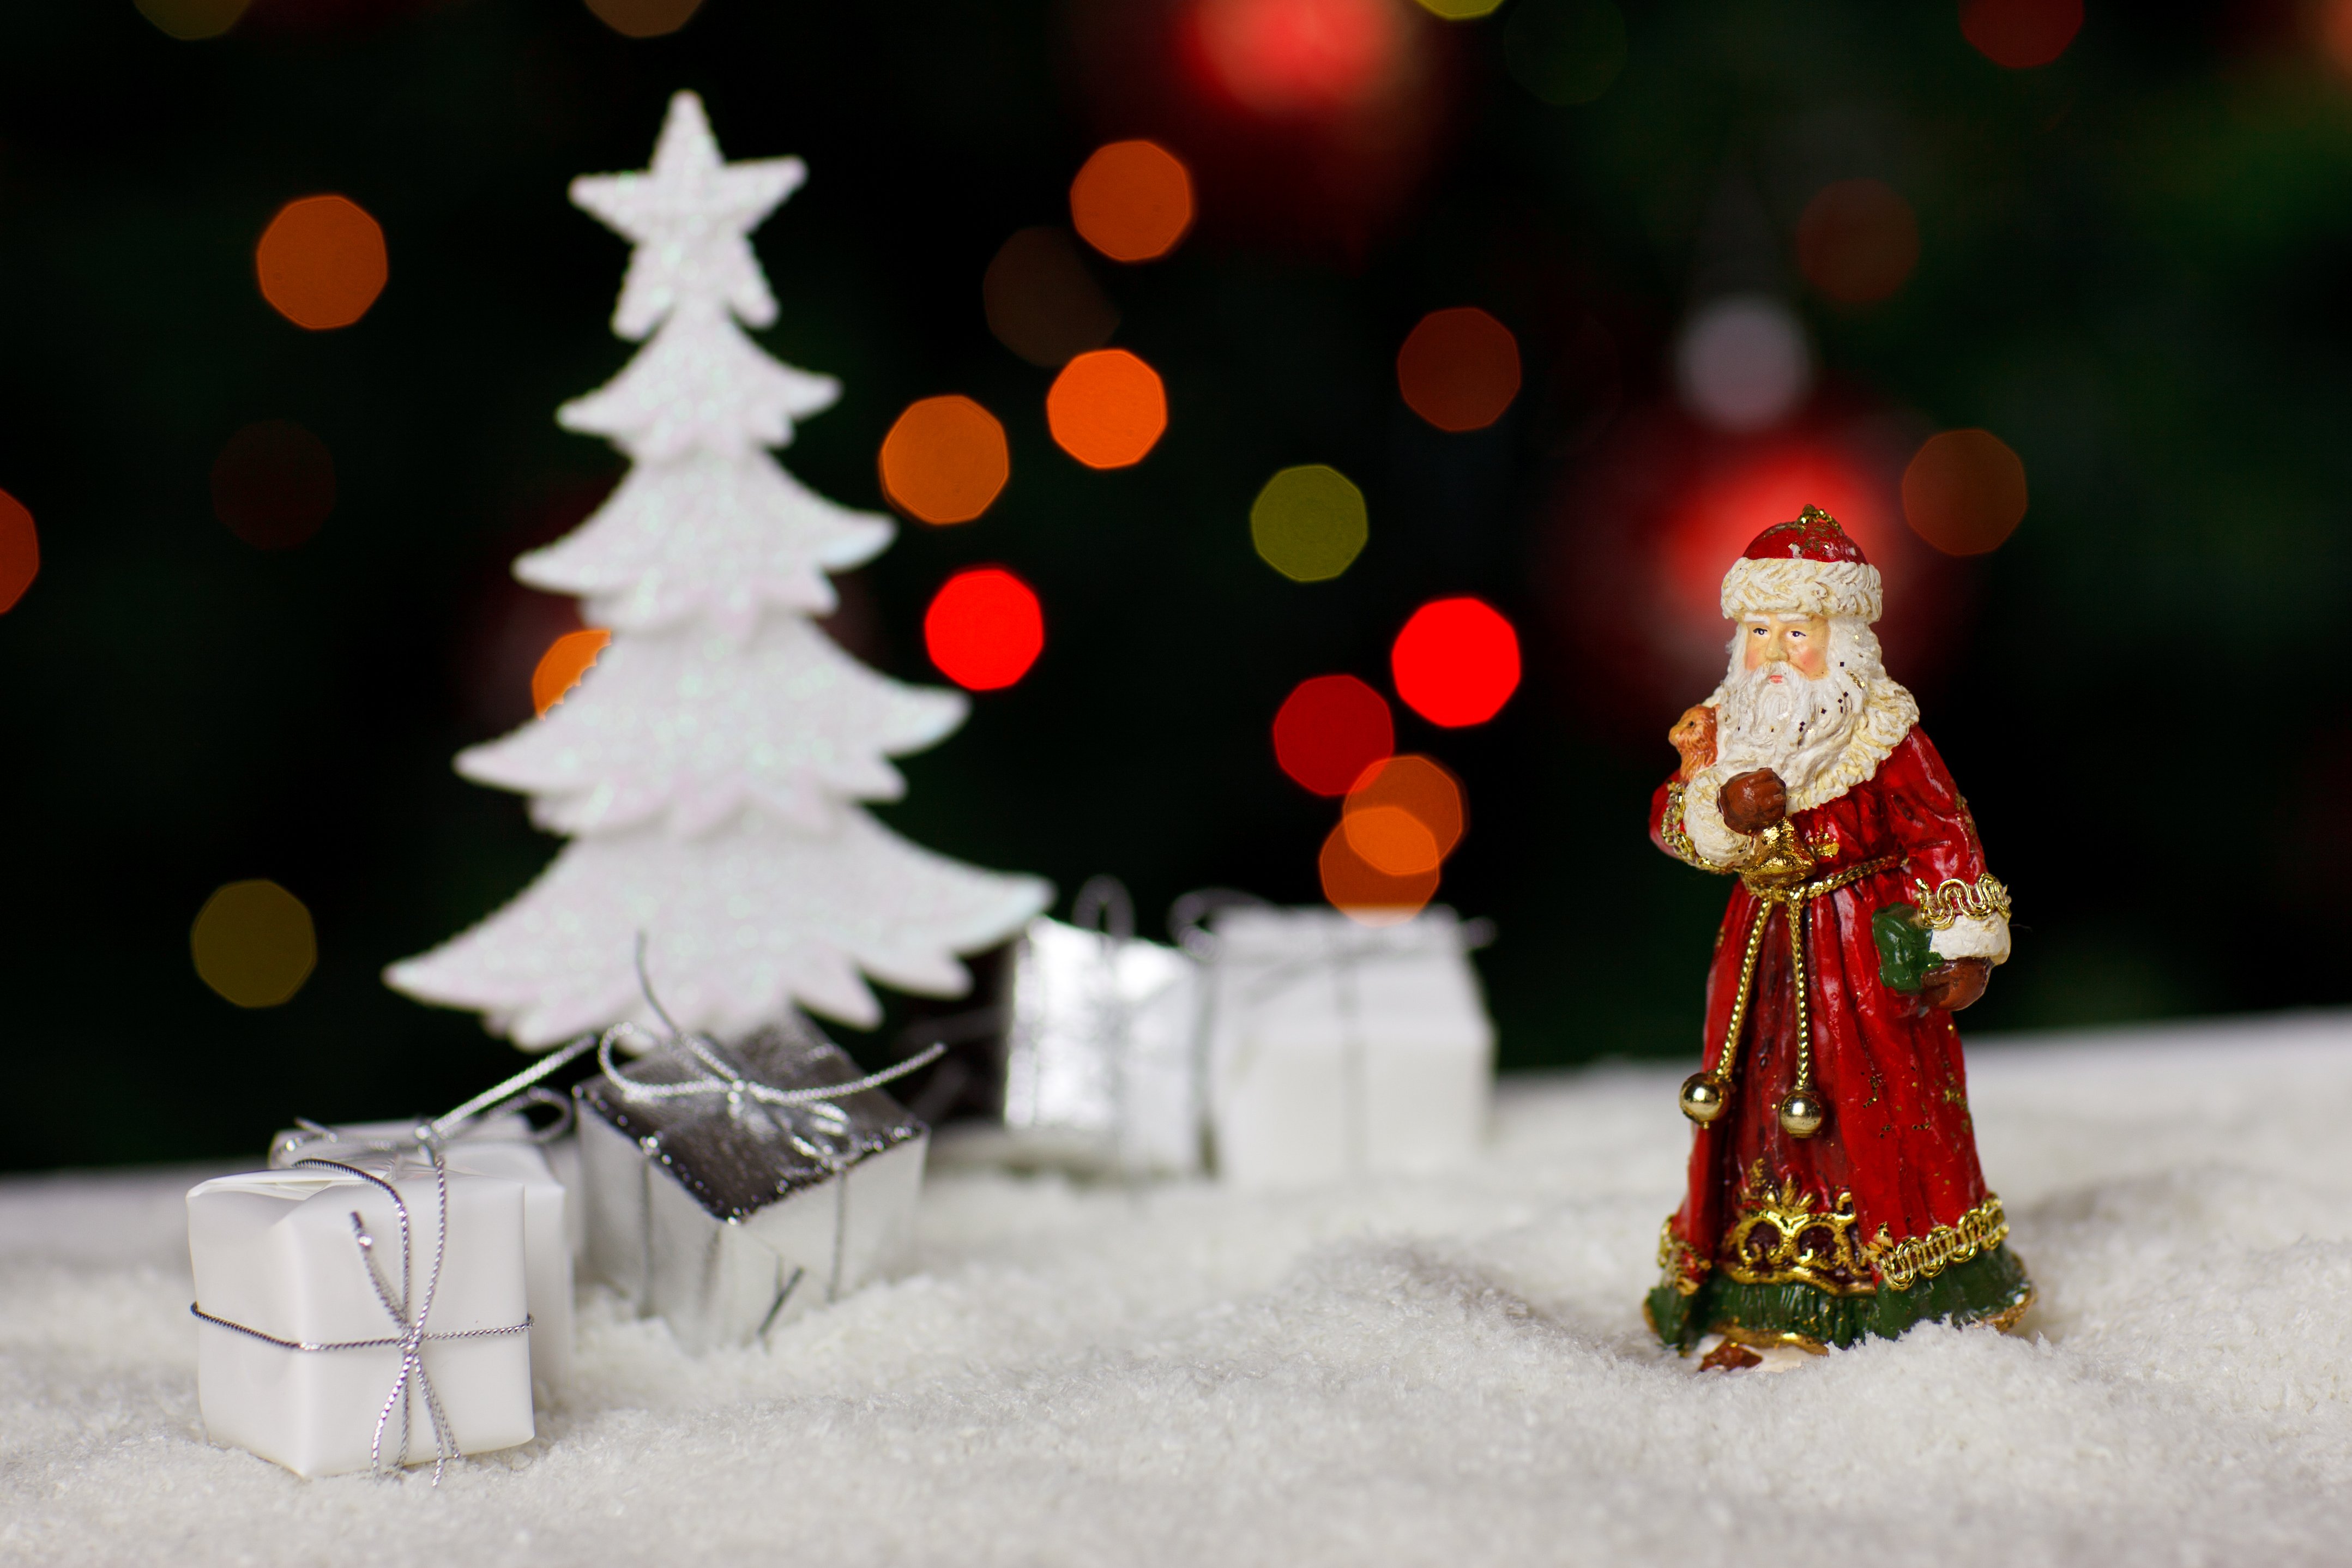
man, tree, snow, winter, light, people, old, gift, red, holiday, christmas, toy, christmas tree, ornament, santa, present, christmas decoration, seasonal, event, noel, claus, xmas, santa claus, nicholas, traditional, merry